Operational Command North

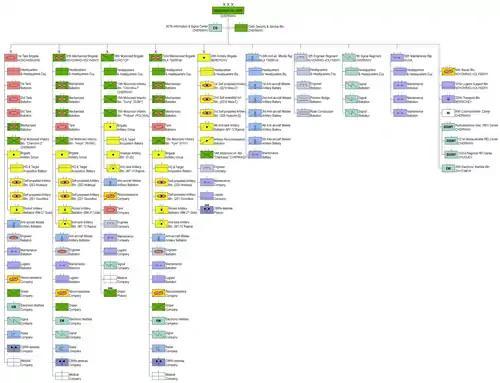
Structure of the Operational Command North in 2017 as per the best available Ukrainian language sources.

Operational Command North includes ground force units in Poltava, Sumy, Kyiv, Zhytomyr, Chernihiv, and Cherkasy oblasts, as well as in the city of Kyiv.